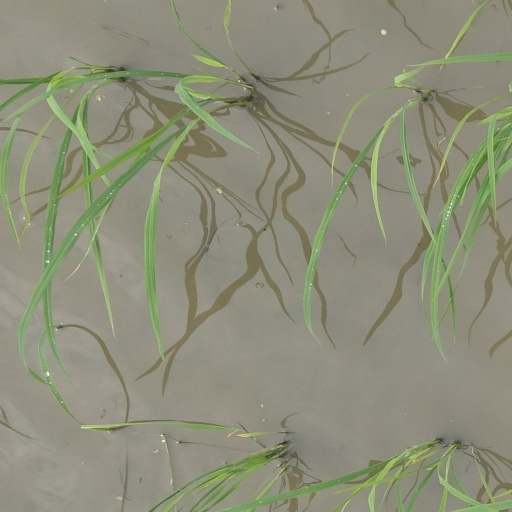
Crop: rice